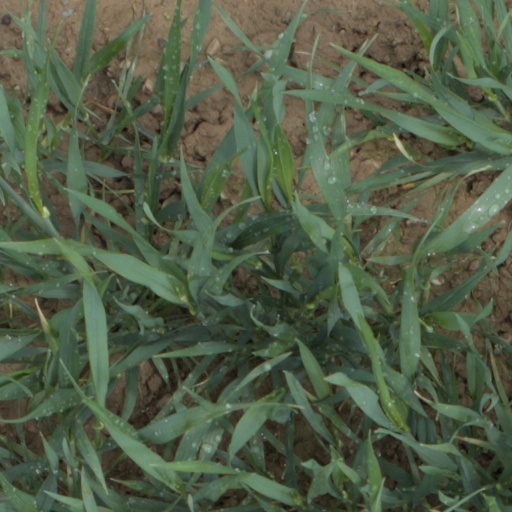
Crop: wheat